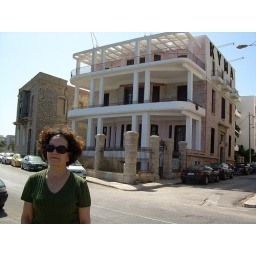
Mom standing in front of her childhood home